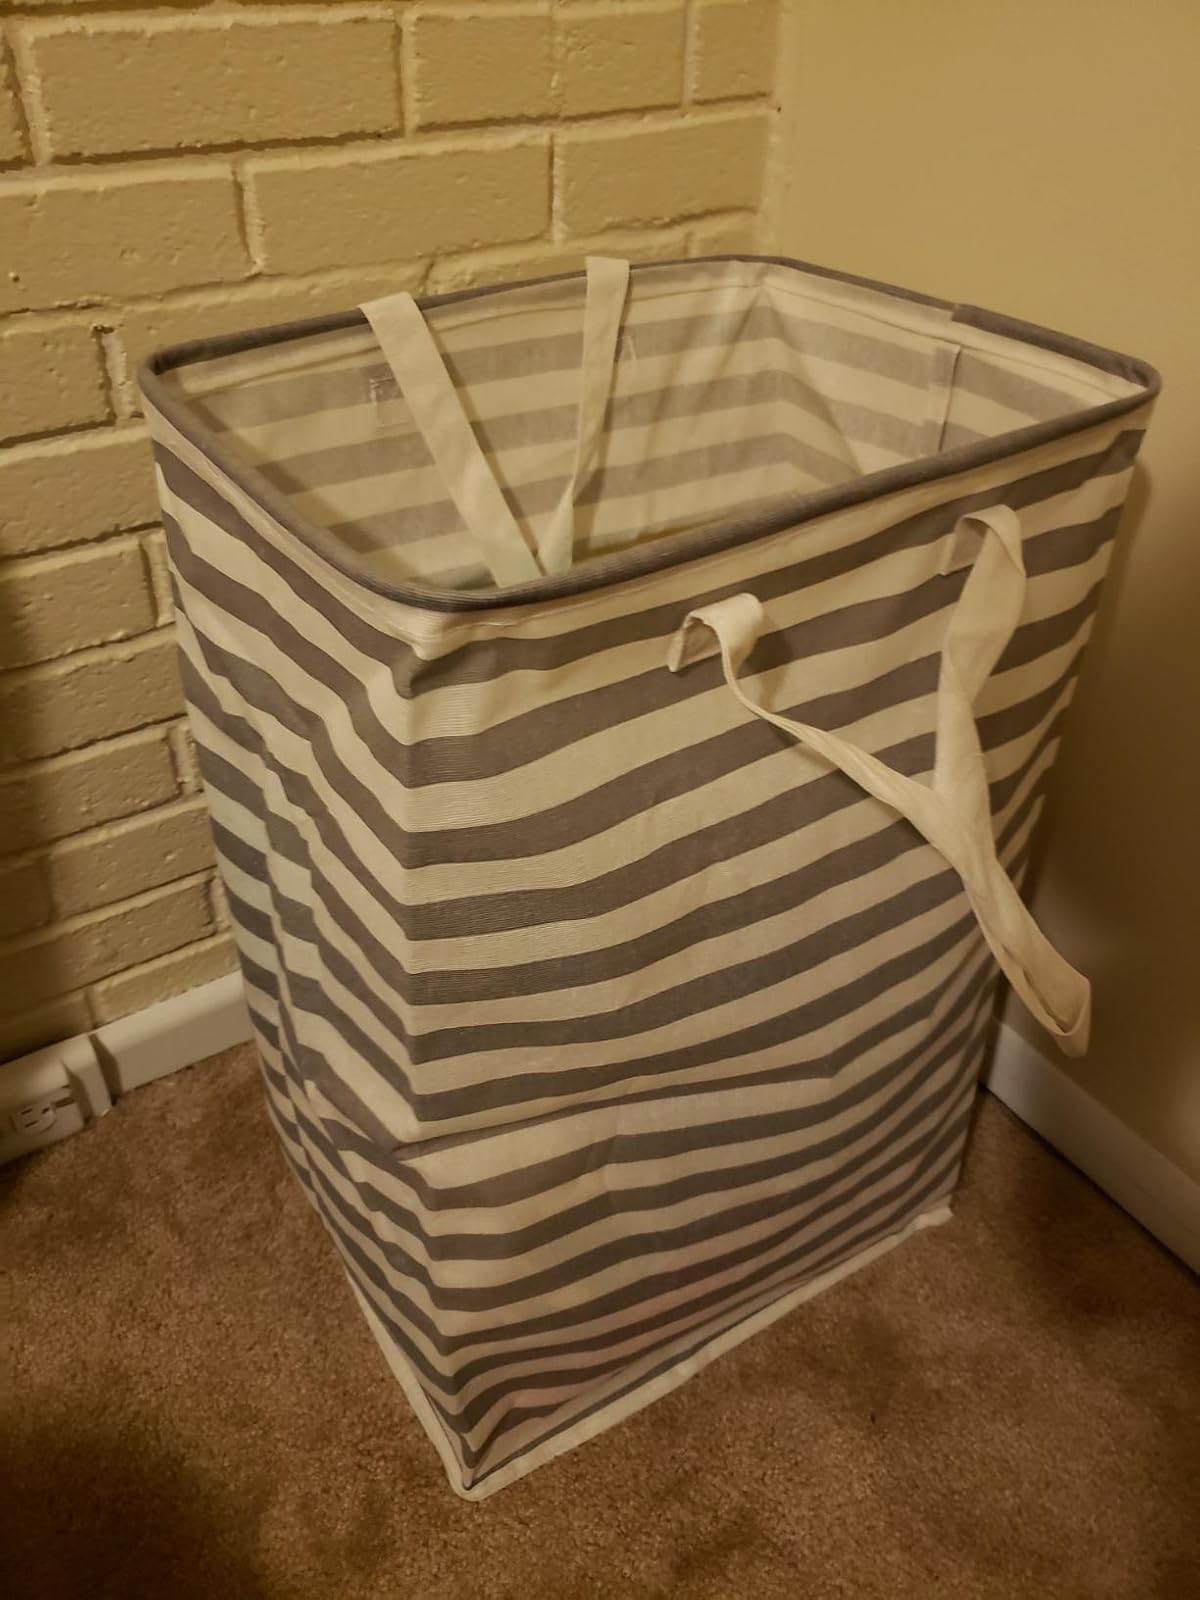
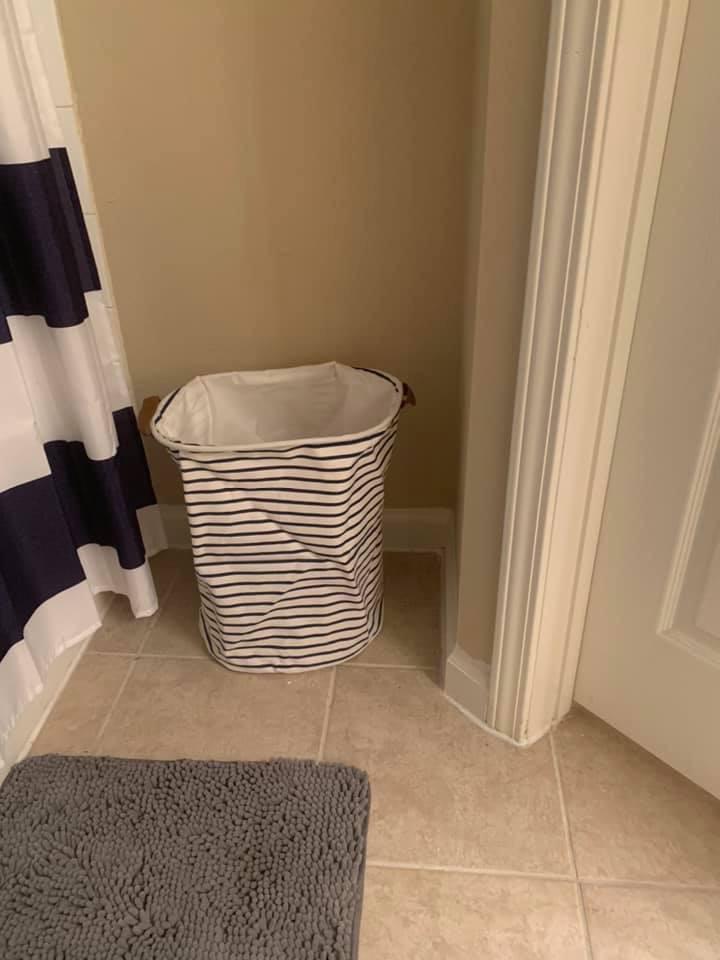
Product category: items_hamper
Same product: no